Kevin Magnussen

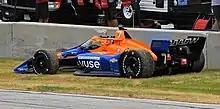
Magnussen retiring from the race at the 2021 Grand Prix of Road America

Magnussen and Hülkenberg were retained by Haas for the 2024 season. Magnussen finished 12th in the season opener in Bahrain, then finished 11th in Saudi Arabia, but received two ten-second time penalties. He finished 10th in Australia with Hülkenberg in 9th scoring Haas's first double points finish since the 2022 British Grand Prix. He crashed on the opening lap of the Monaco Grand Prix where he collided with Sergio Pérez; the impact was judged to be a racing incident. He had a great start on the opening lap of the Canadian Grand Prix in 4th place but losing time in the pitstop on lap 8; he finished 12th behind teammate Hülkenberg who was in 11th. He finished 17th in the Spanish Grand Prix. He finished 8th in the 2024 Austrian Grand Prix and helped guide teammate Hülkenberg to 6th.